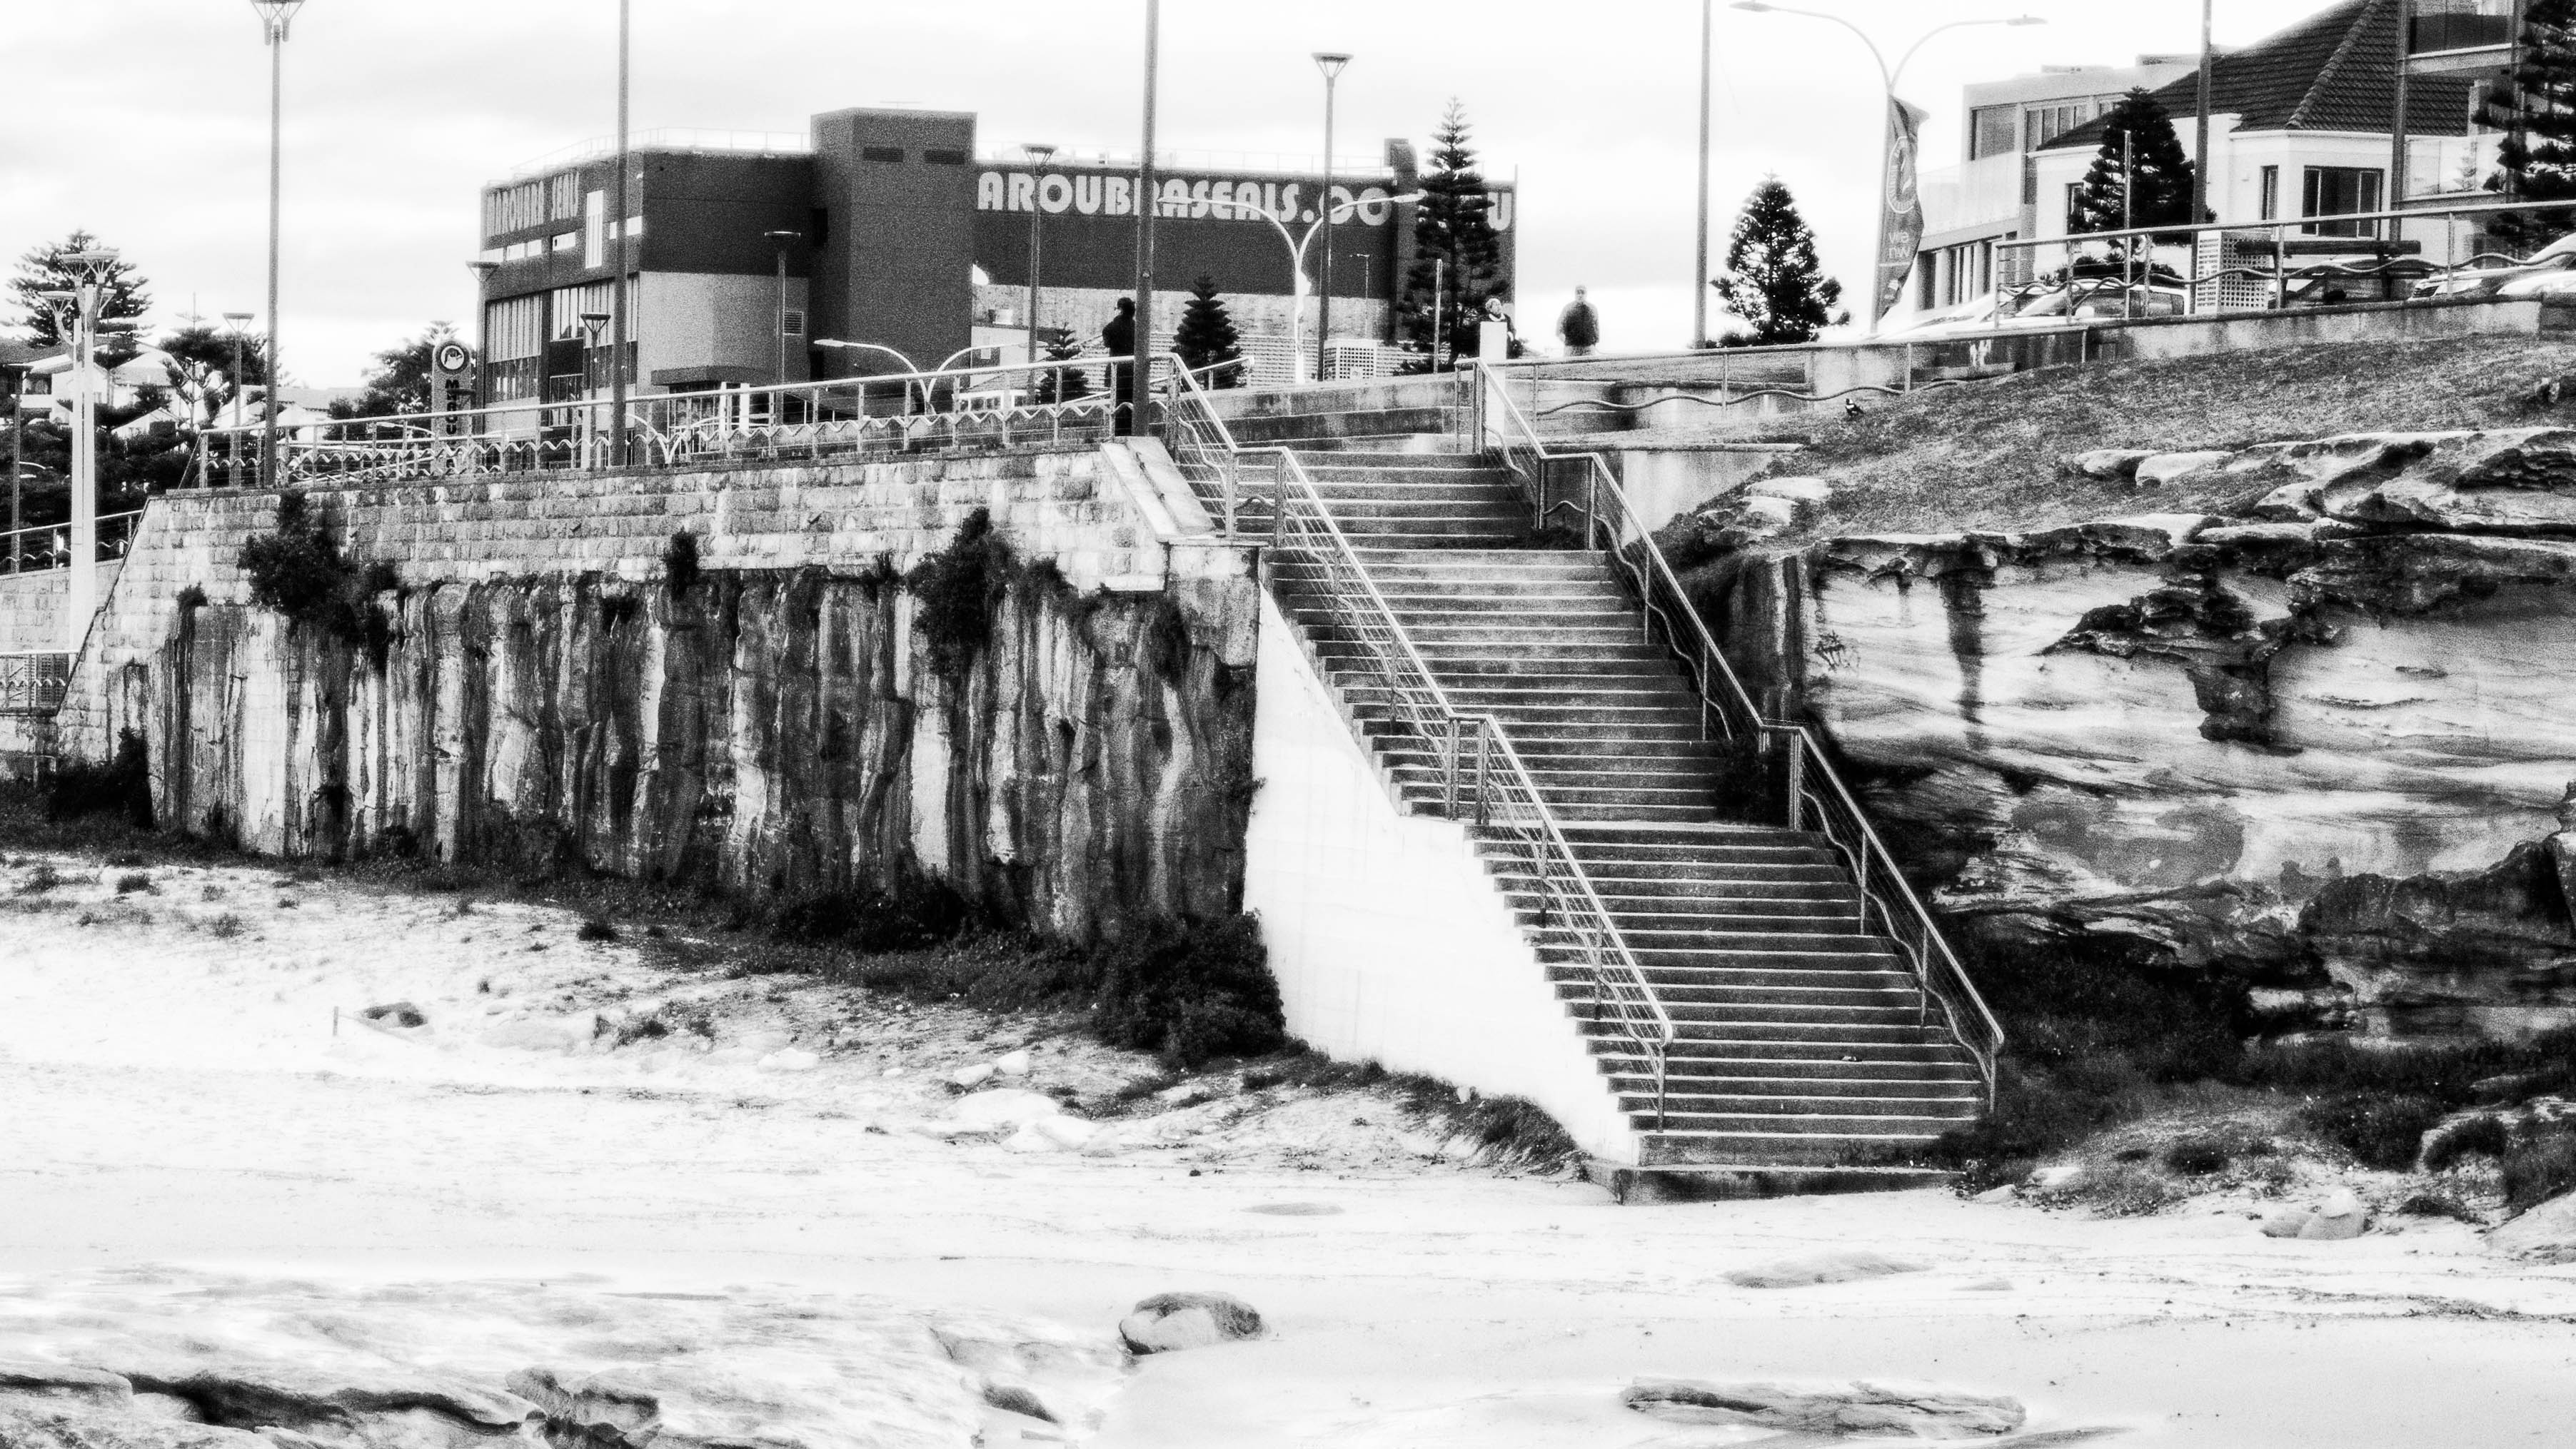
beach, sand, black and white, bridge, sydney, monochrome, australia, blackandwhite, stairs, monochrome photography